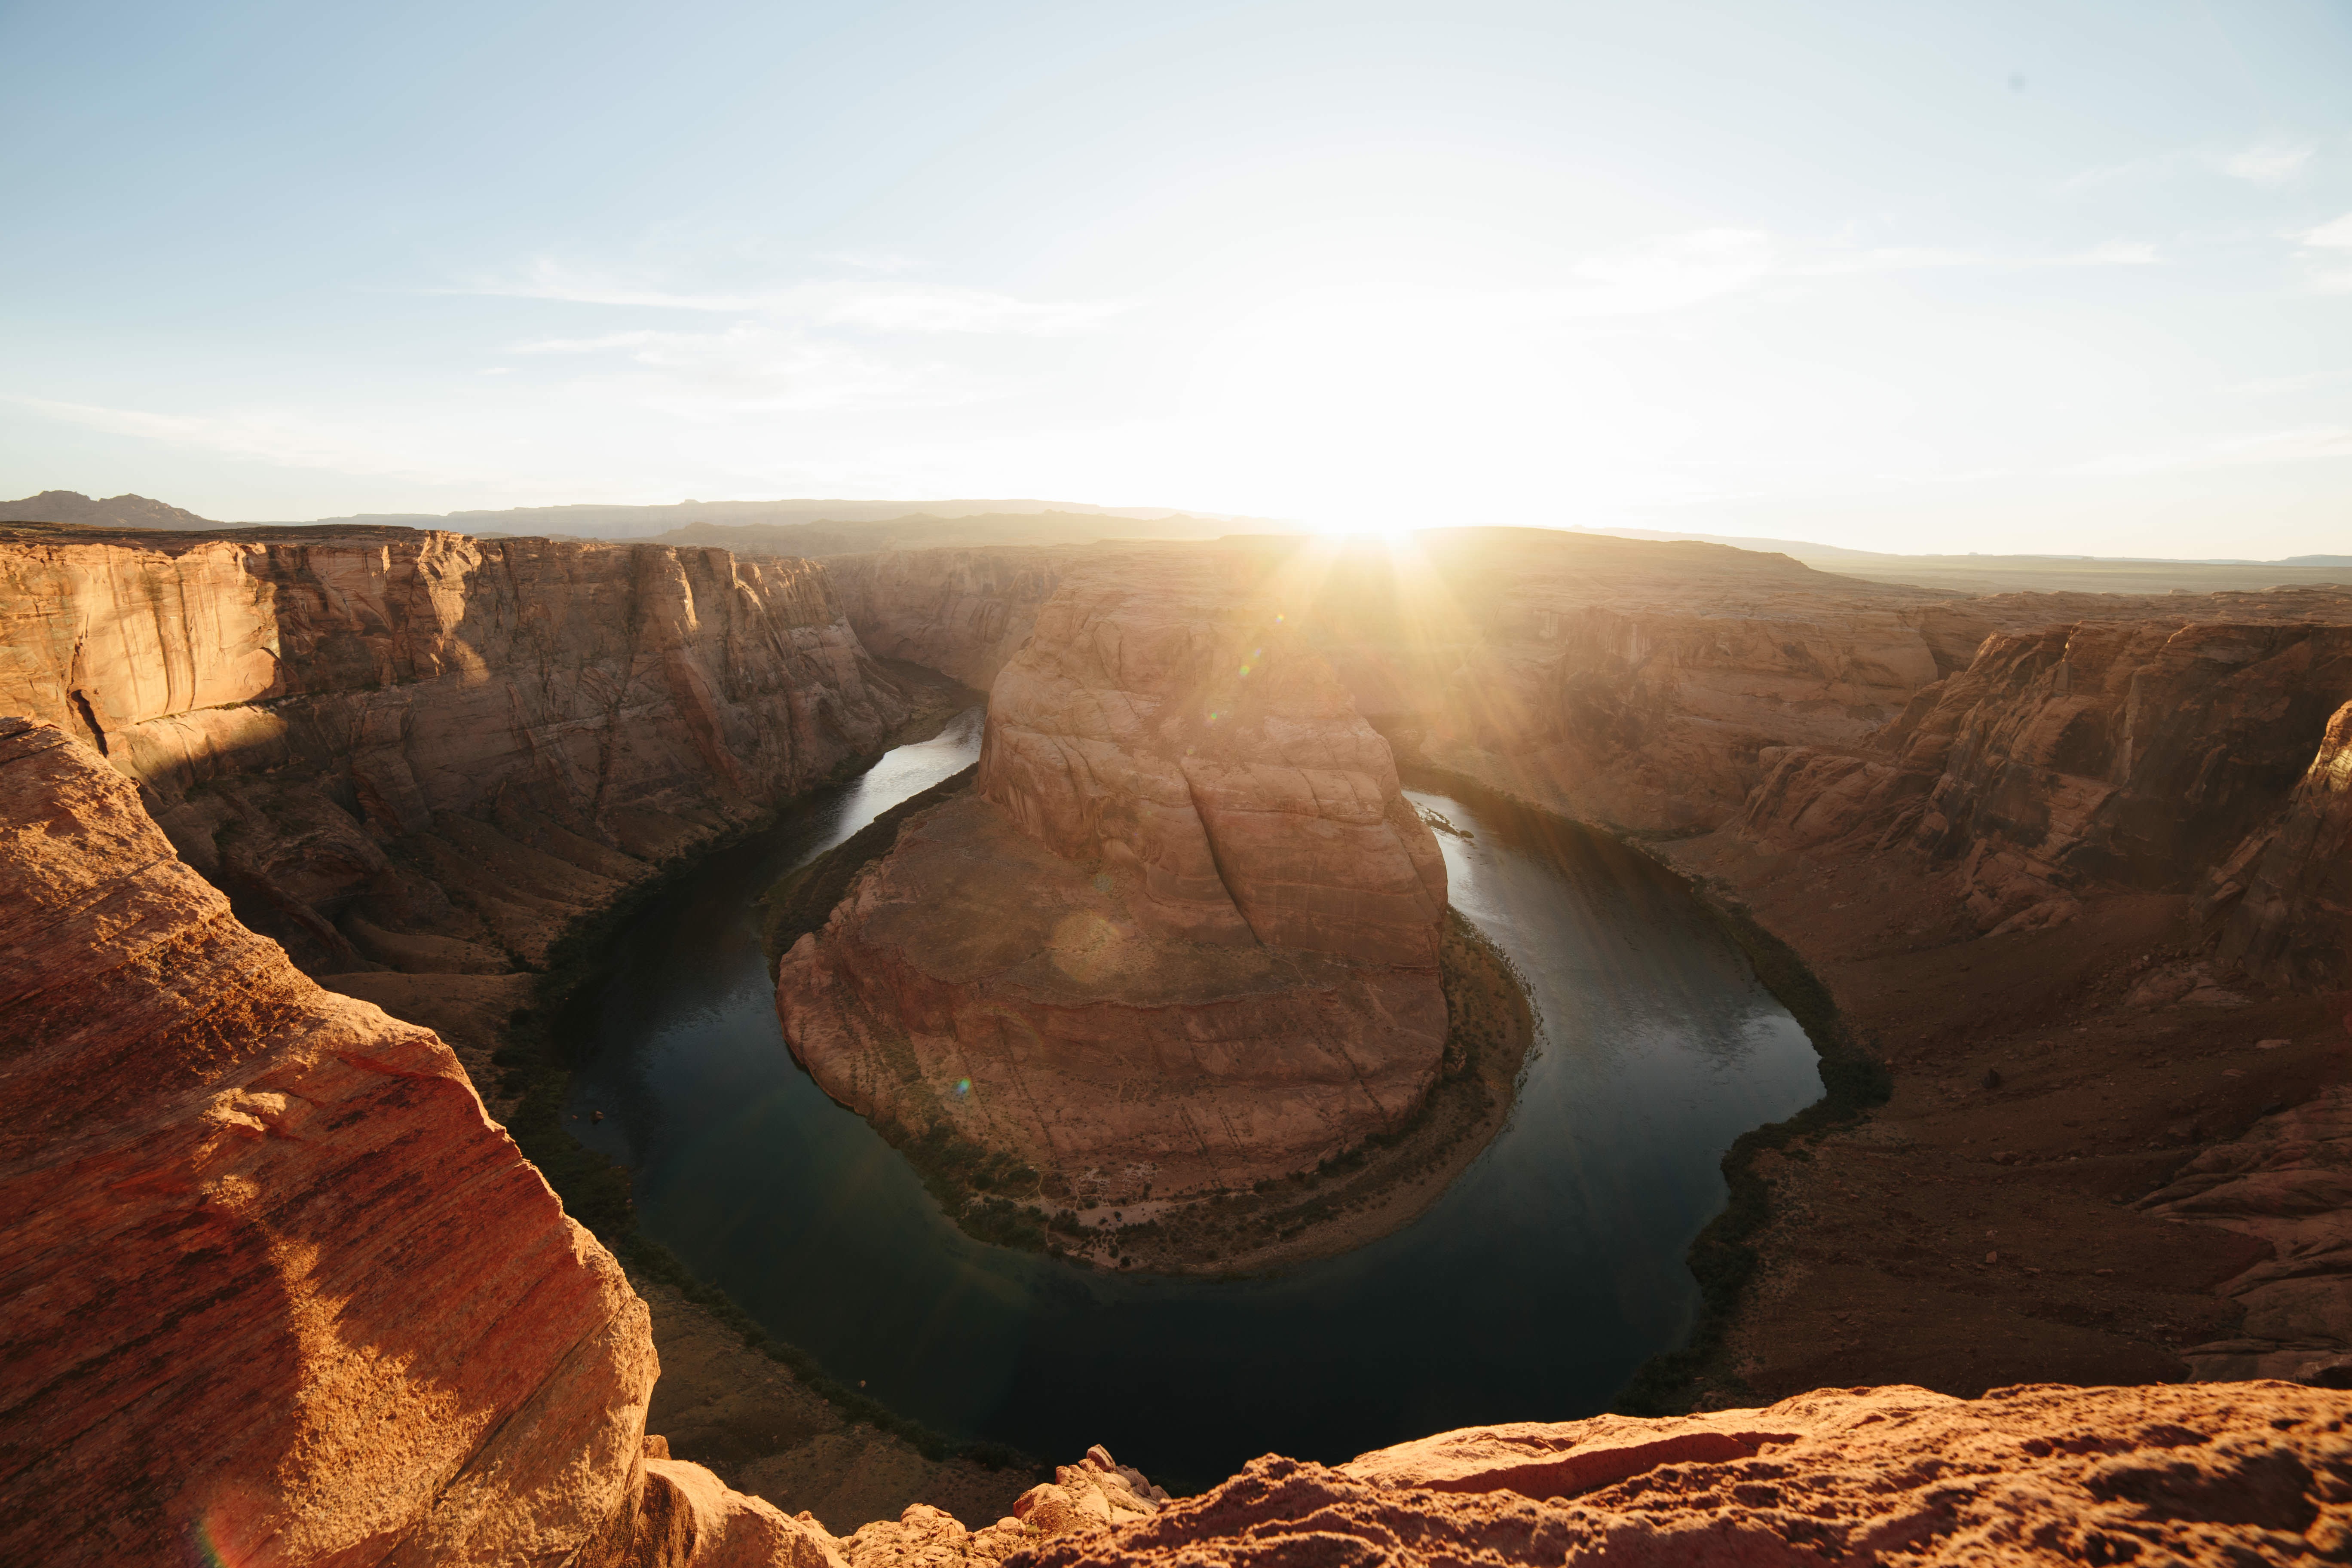
landscape, sea, coast, water, nature, sand, rock, sunlight, arid, desert, sandstone, barren, river, valley, travel, formation, cliff, arch, reflection, scenic, park, canyon, terrain, erosion, outdoors, geology, badlands, plateau, horseshoe bend, wadi, landform, volcanic crater, natural arch, sun glare, geographical feature